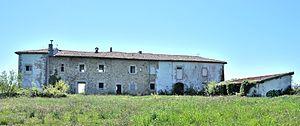
Ferme Bergouey Anglet
Anglet est une commune française, située au bord de l'océan Atlantique, dans le département des Pyrénées-Atlantiques en région Nouvelle-Aquitaine.